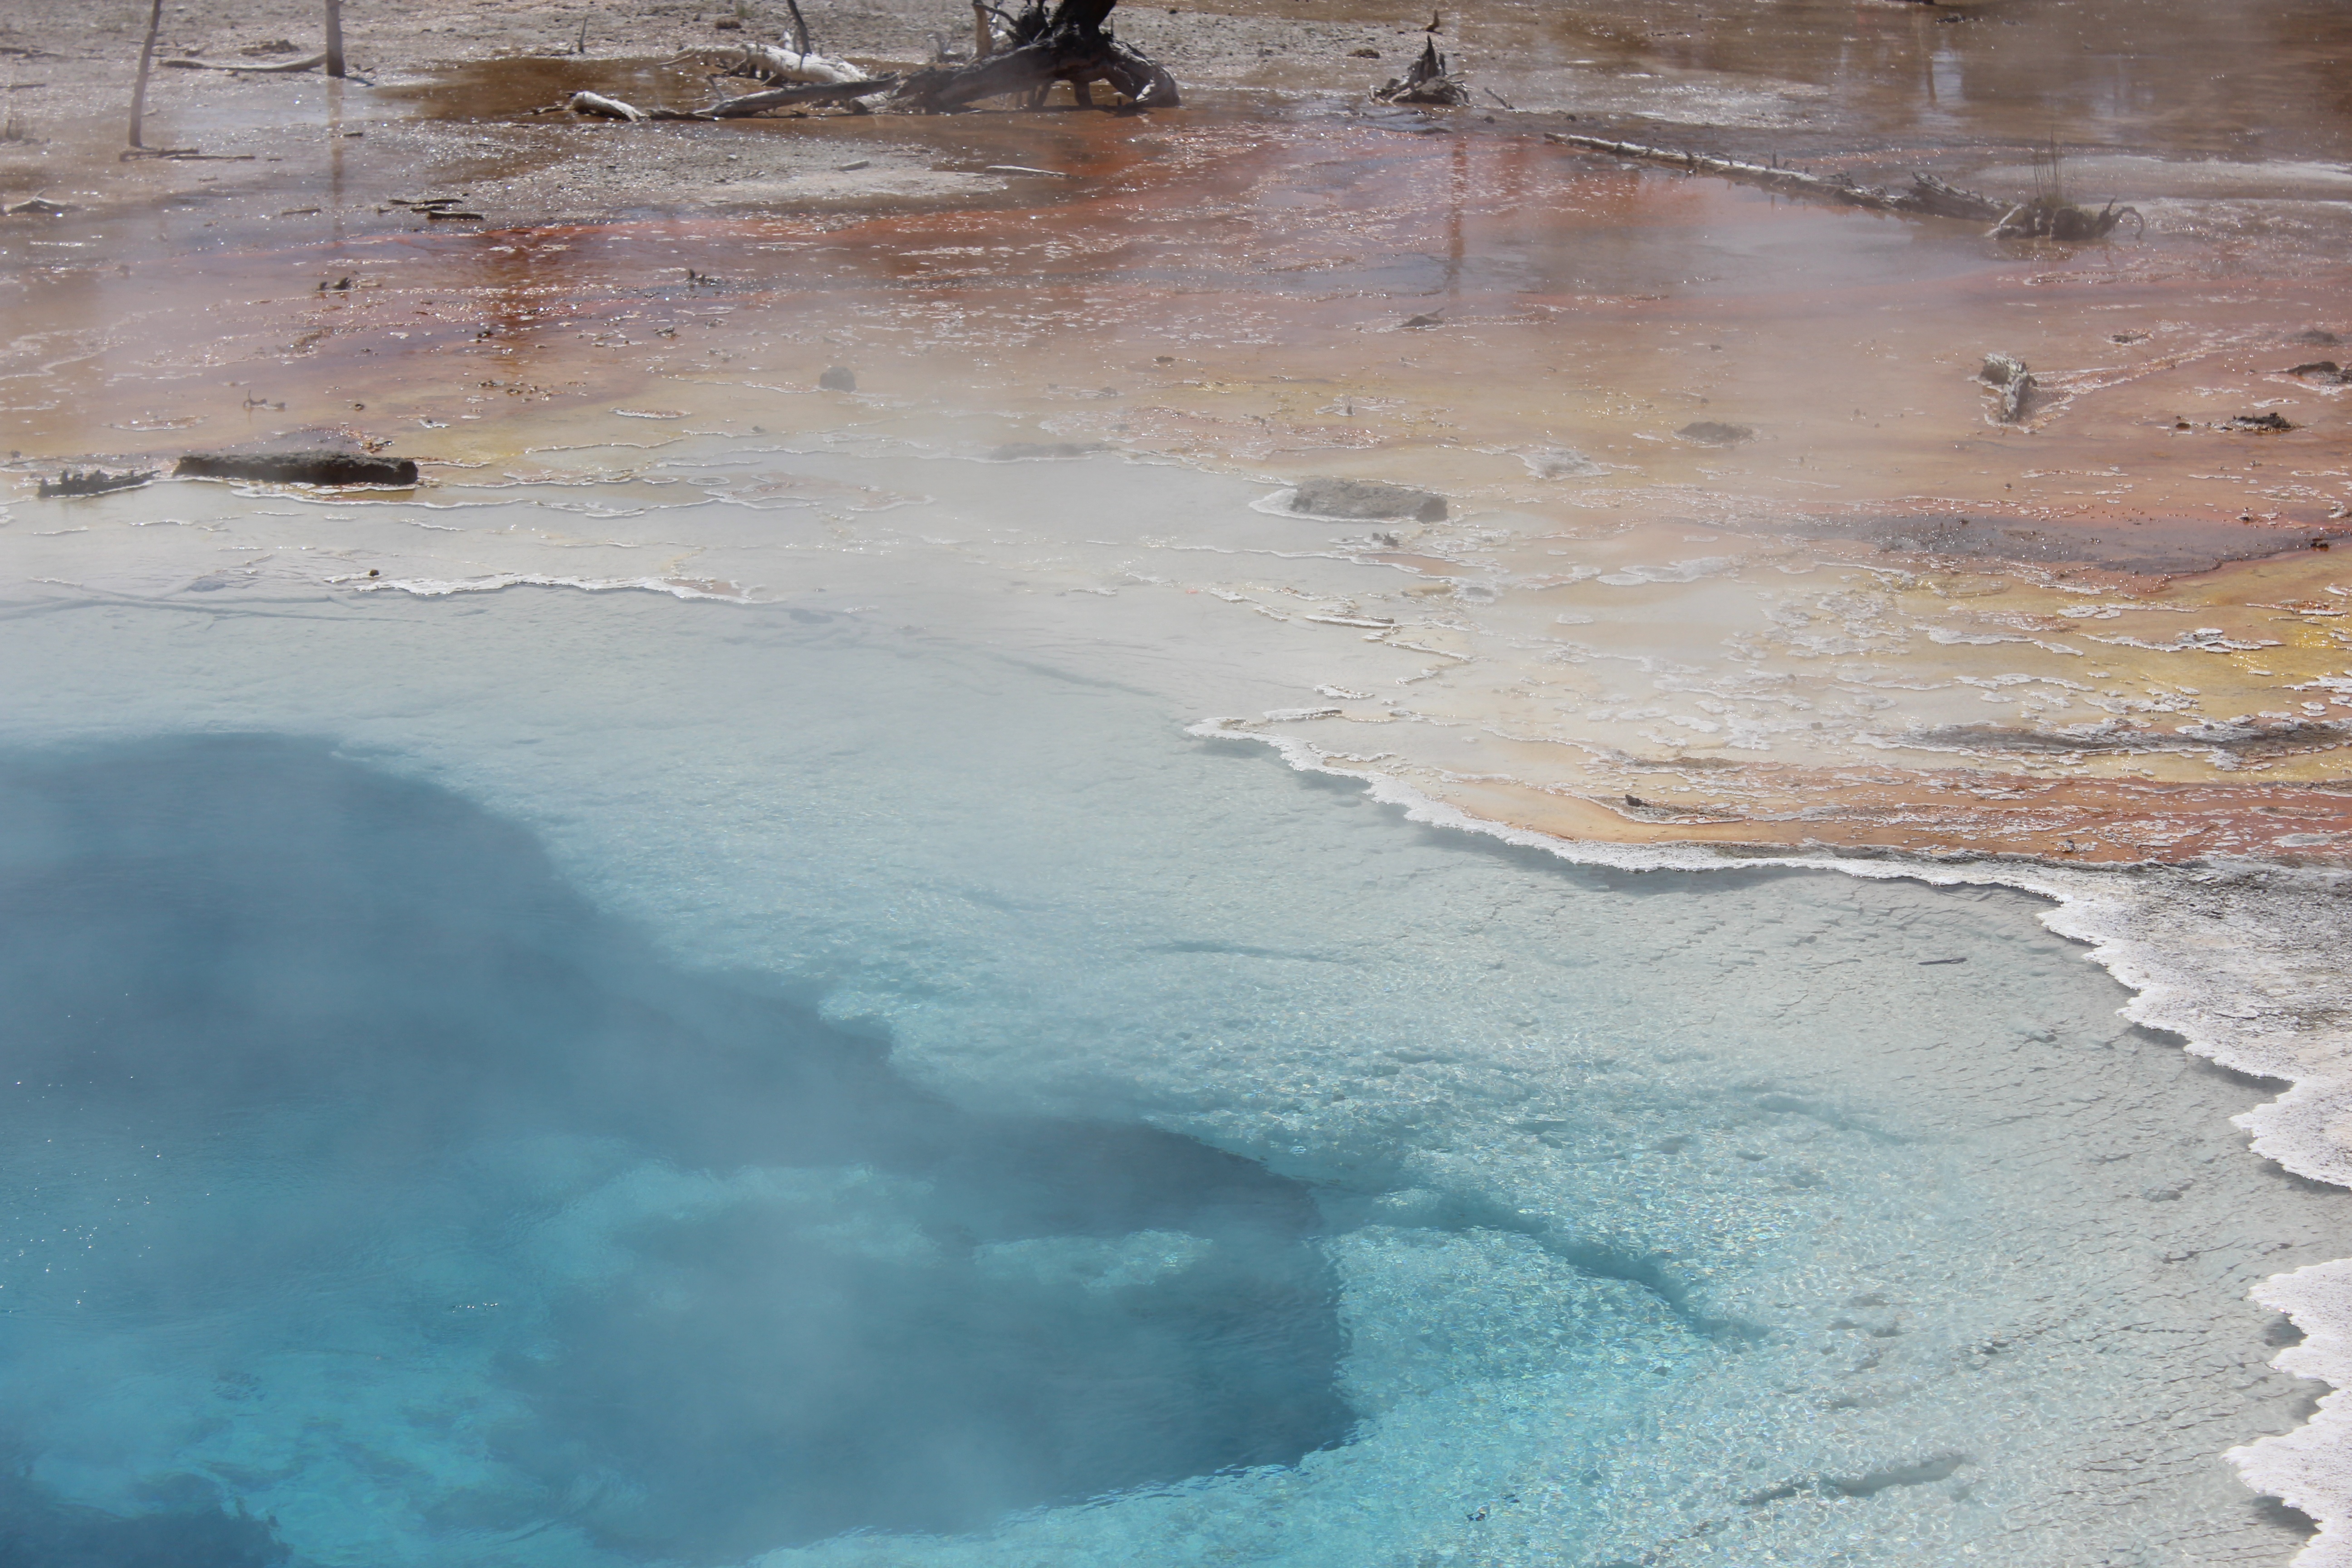
landscape, sea, coast, water, nature, wave, environment, spring, reflection, rapid, blue, body of water, outdoors, geographical feature, wind wave